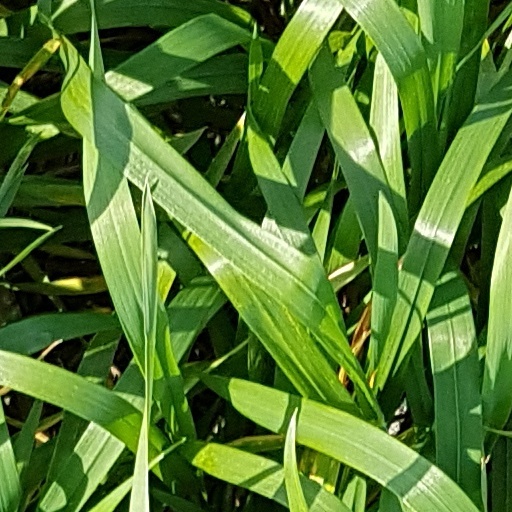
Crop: wheat